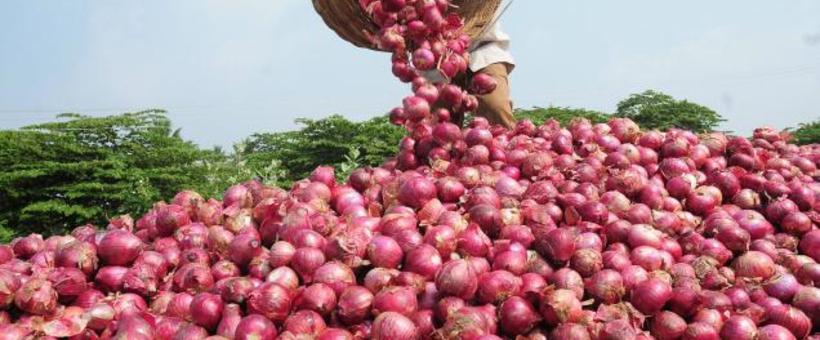
Miti yenye majani yaliyo na rangi ya kijani kibichi, vitunguu vilivyokusanywa pamoja baada ya kuvunwa kutoka shambani  kwaajiri ya kupelekwa kiwandani, kuchakatwa au kusindikwa.